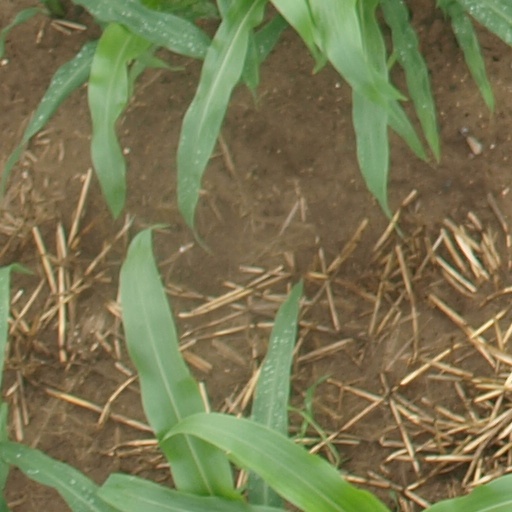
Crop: maize; corn